Jane Addams

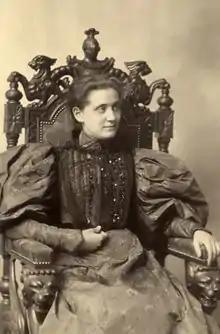
Jane Addams as a young woman, undated studio portrait by Cox, Chicago

Born in Cedarville, Illinois, Jane Addams was the youngest of eight children born into a prosperous northern Illinois family of English-American descent which traced back to colonial Pennsylvania. In 1863, when Addams was two years old, her mother, Sarah Addams (née Weber), died while pregnant with her ninth child. Thereafter Addams was cared for mostly by her older sisters. By the time Addams was eight, four of her siblings had died: three in infancy and one at the age of 16.